Morton Stuart, 17th Earl of Moray

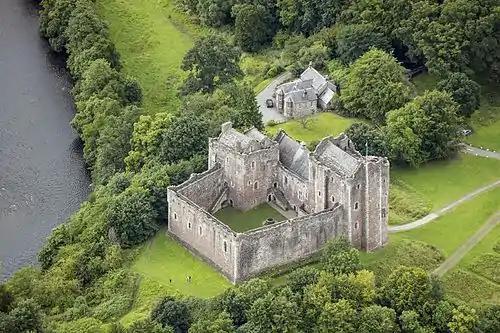
Doune Castle

Upon the death of his elder brother Francis Stuart, 16th Earl of Moray on 20 November 1909, he succeeded as the 17th Earl of Moray (as well as the 9th Baron Stuart of Castle Stuart, the 15th Lord St Colme, 17th Lord Abernethy and Strathearn, the 17th Lord Doune) and inherited Doune Castle, which had been held by the family since 1570.